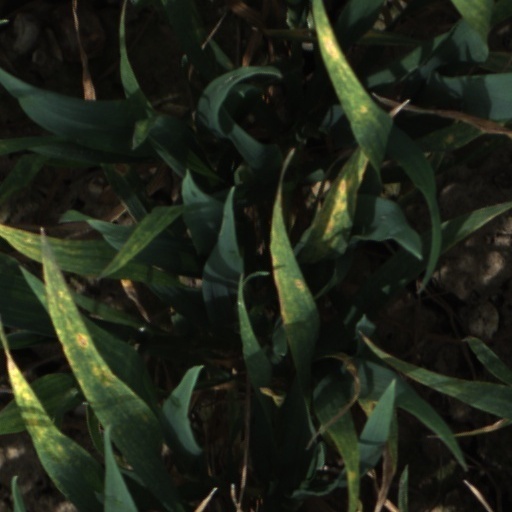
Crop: wheat